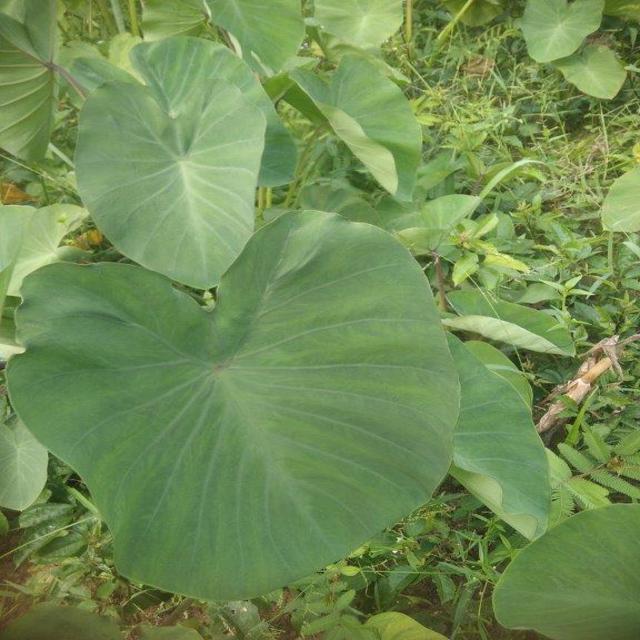
Label: Healthy